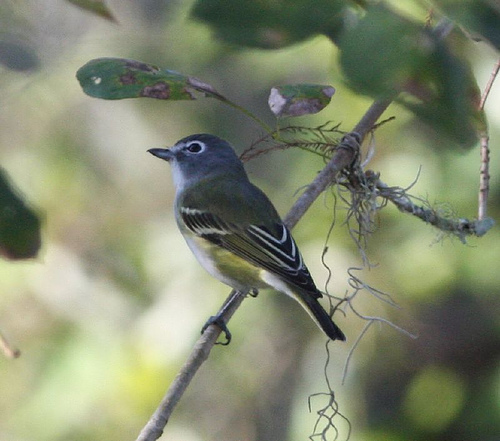
a petite bird with a gray crown and back, white and black wingbars, a yellow belly, and black tarsus.
this bird is black with green on its belly and has a very short beak.
a small bird with a grey crown, neck, face, and back, green on its coverts, and black and white feathers on its wings with white wingbars.
small white green grey and black bird with long black tarsus and medium beak
this small bird has a grey head with white eye-rings, and a white throat, the color fades to green in the body, the wings have small white bars, and white bands on the primaries.
this bird is green with yellow and has a very short beak.
this bird has wings that are black and has a small black bill
this bird has wings that are black and has a blue head
this bird has wings that are grey and has a white belly
this bird has wings that are black and has a white belly
Species: Blue Headed Vireo